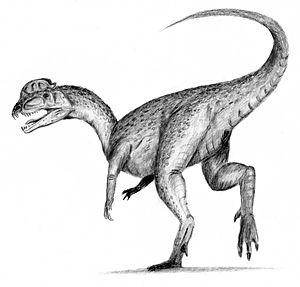
Mourèze est une commune française située dans le département de l'Hérault en région Occitanie.
La Formation de Kayenta est une formation géologique, située près du Glen canyon dans le sud de l'Utah aux États-Unis qui s'est formée entre il y a 199,6 et 175,6 Ma, au cours du Jurassique inférieur.
Le dilophosaure ou Dilophosaurus est un genre éteint de grands dinosaures théropodes carnivores, découvert en Chine et en Arizona où il vivait au Jurassique inférieur, il y a environ entre 199 et 183 Ma, au cours des étages Sinémurien et Pliensbachien.